Kerry Livgren

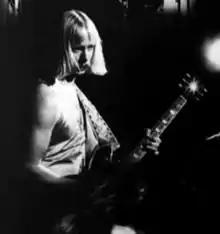
Livgren in a 1976 promotional photo for Kansas

Kerry Allen Livgren (born September 18, 1949) is an American musician, best known as one of the founding members and primary songwriters for the American rock band Kansas.